Answer in natural language. Which point is closer to the camera taking this photo, point A  or point B? Choose between the following options: B or A
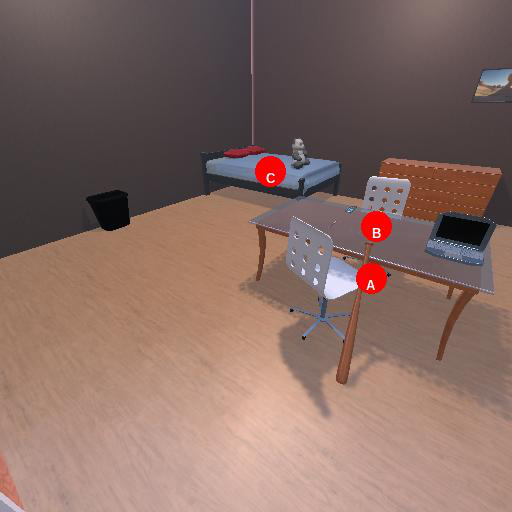
<answer>A</answer>